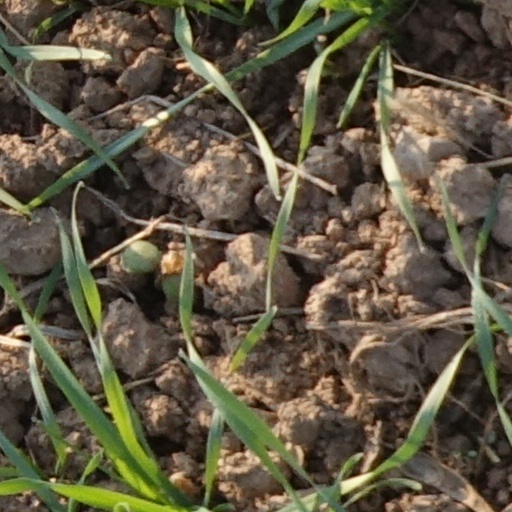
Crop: wheat